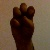
The image shows a hand gesture representing the letter 'E' in Indian Sign Language.